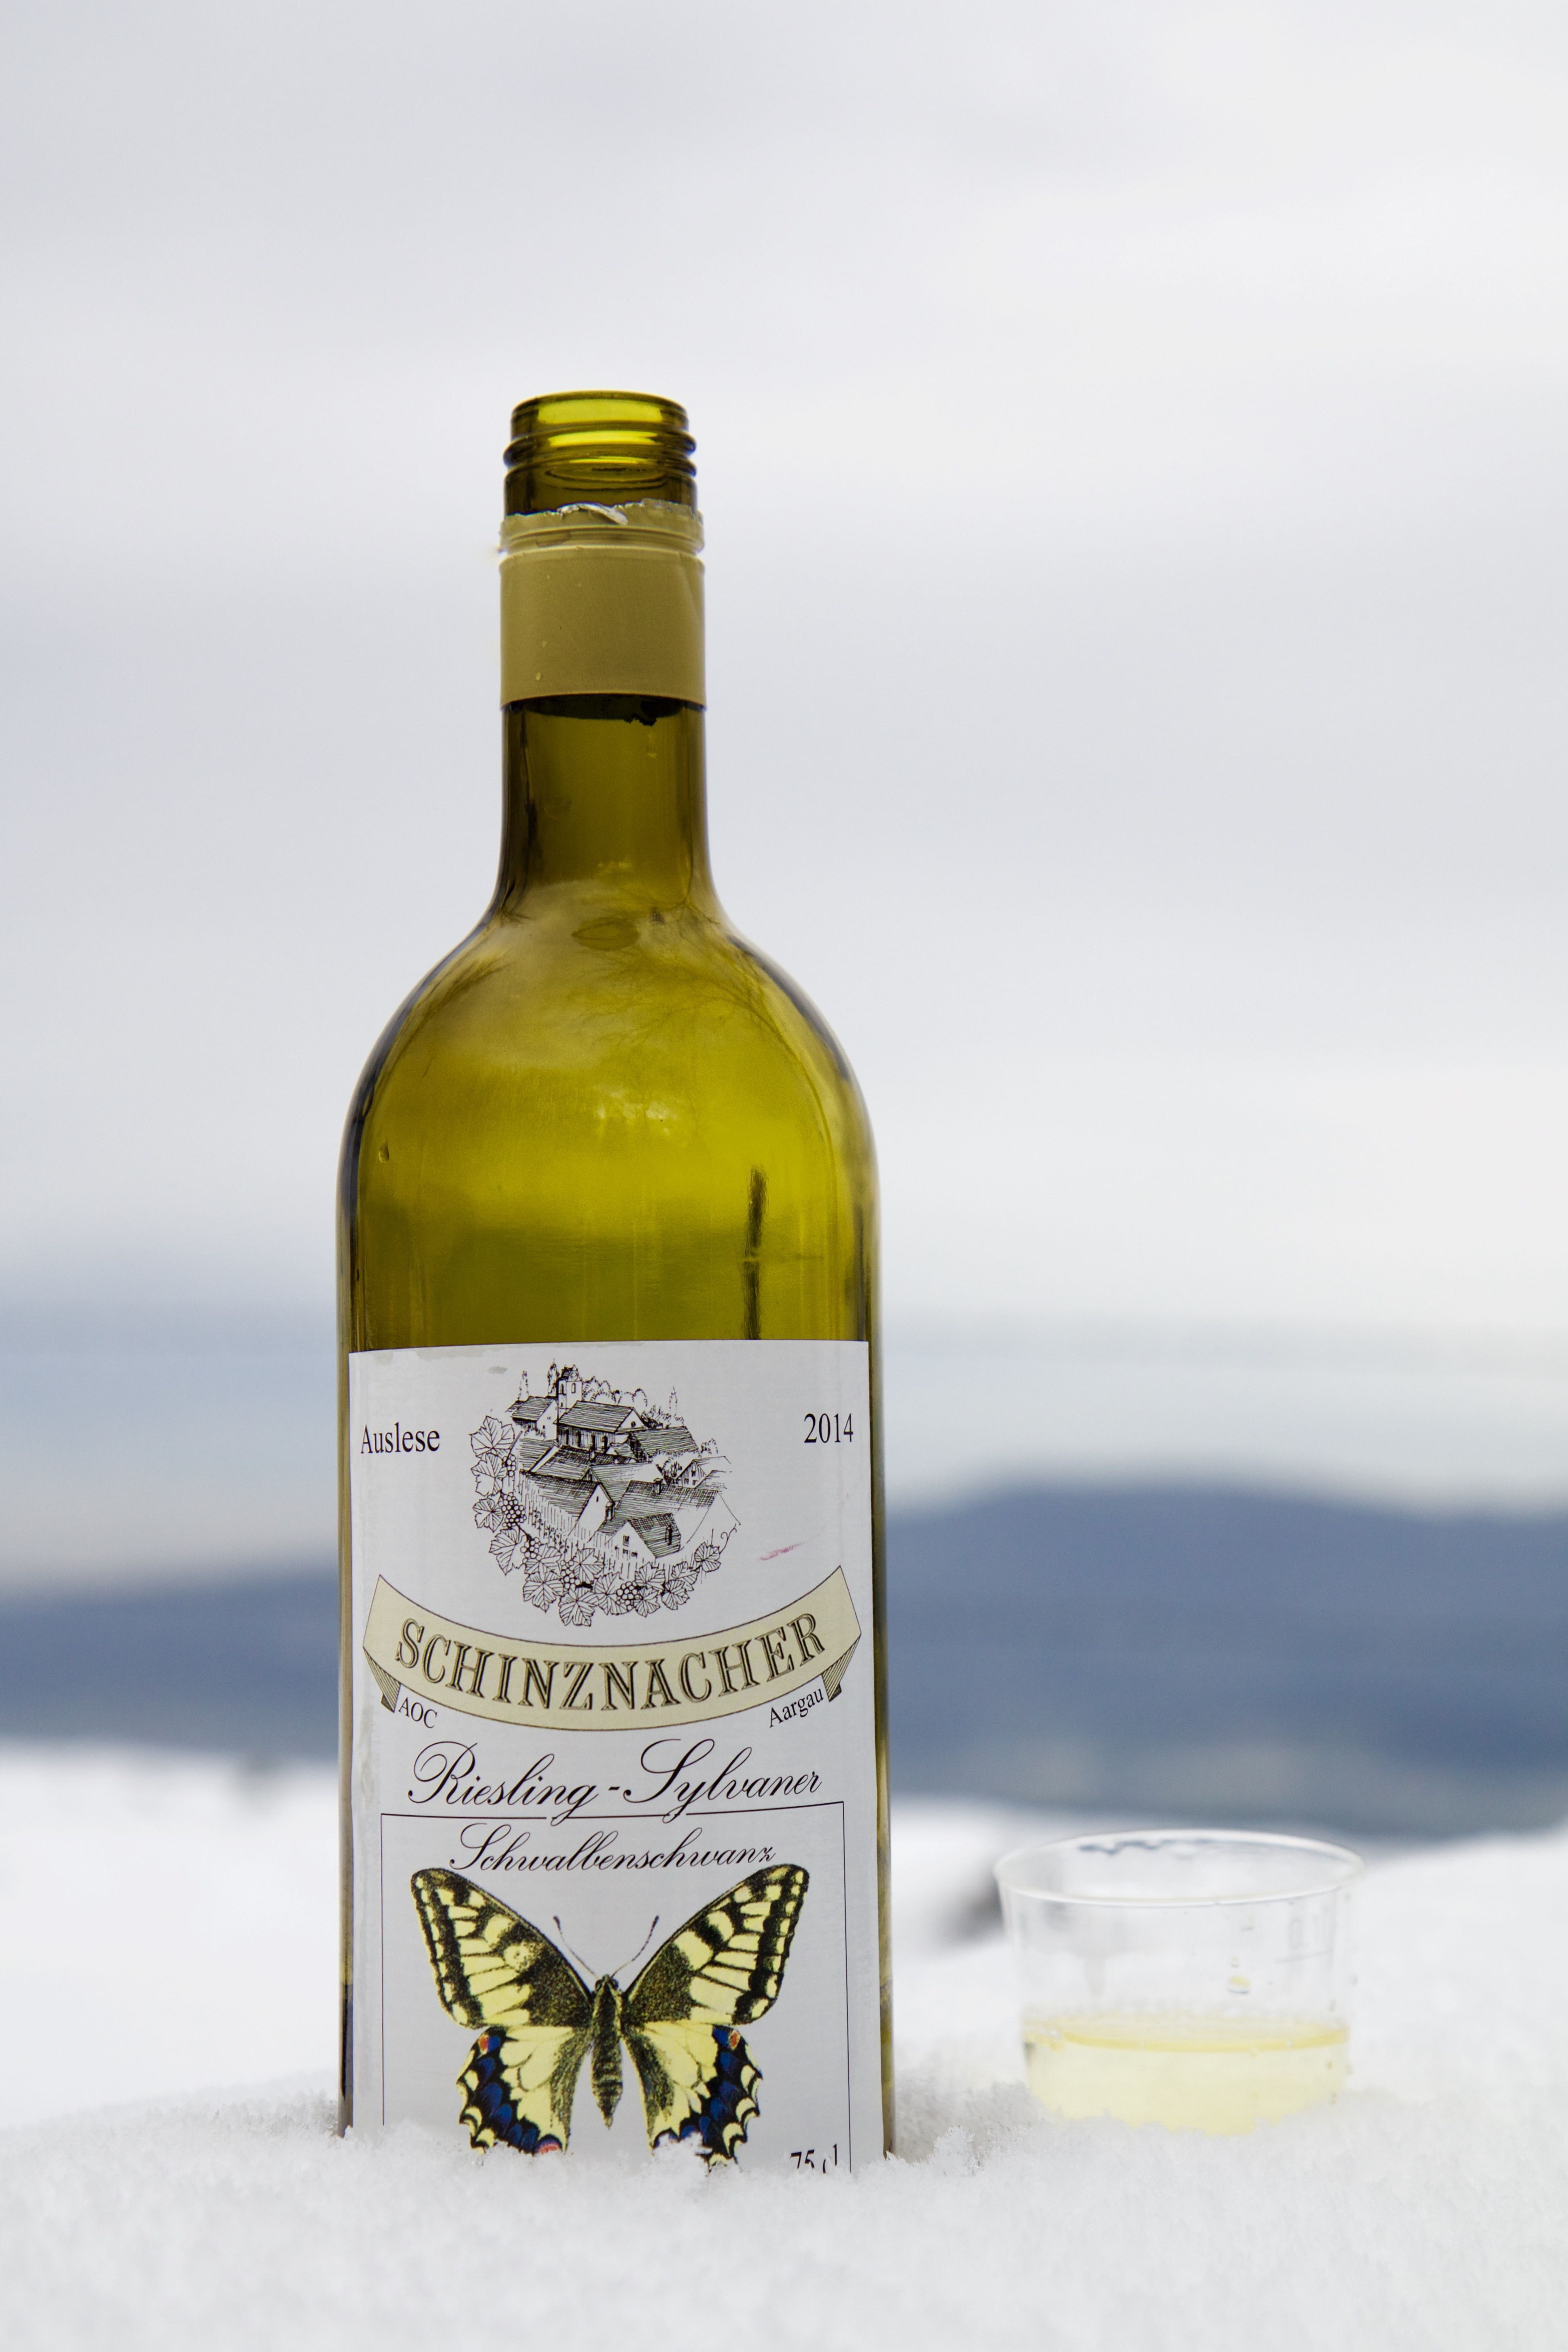
snow, wine, drink, bottle, wine bottle, glass bottle, beer bottle, whisky, liqueur, white wine, trinkbecher, alcoholic beverage, distilled beverage, served cool